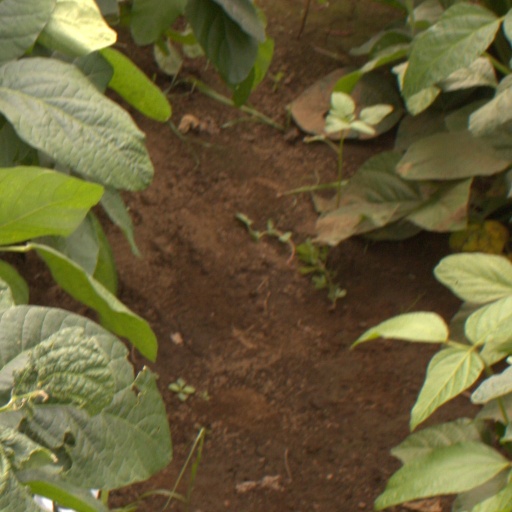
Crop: soybean